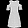
Label: Dress